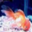
Label: aquarium_fish